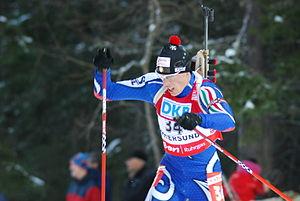
Christian Martinelli est un biathlète italien, né le 3 juin 1983 à Sondalo.